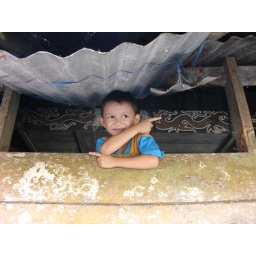
Playful long house boy near Kapit